Mysterious Ways (TV series)

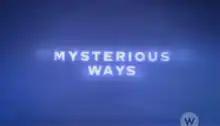

Mysterious Ways is a television science fiction drama series. It premiered on July 24, 2000 on NBC, before being aired intermittently on NBC through August 2001. The series also began airing on PAX TV in August 2000, ultimately moving to PAX TV after the series was dropped by NBC. It was produced in-house by Paxson Entertainment, in association with Lions Gate Television and CTV. It was cancelled in 2002 after two seasons.